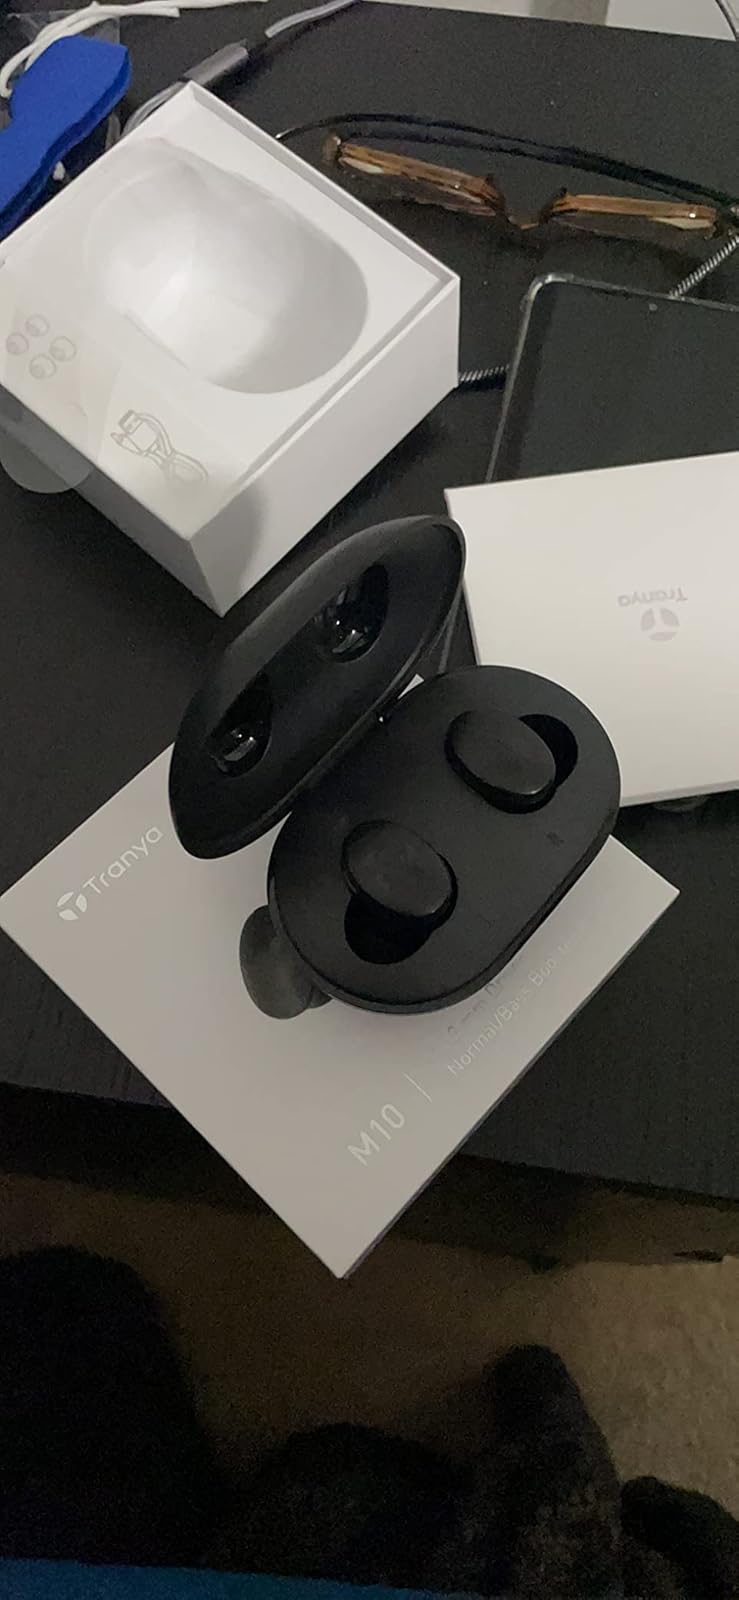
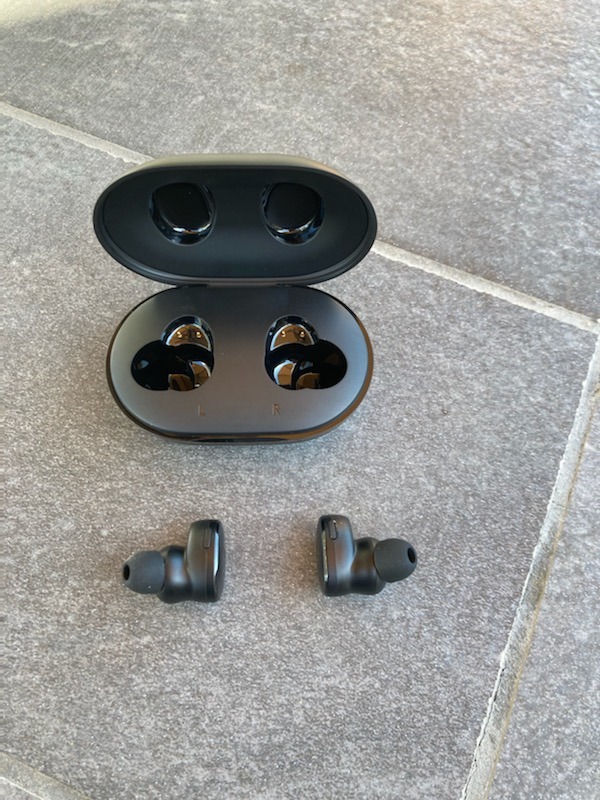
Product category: earbuds
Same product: yes